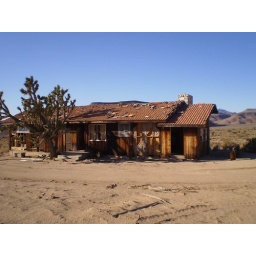
An old abandoned building in Mojave National Preserve is a sign of the desert's inhospitable life!